Yusuf Demir

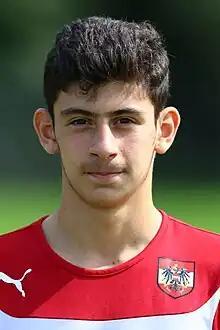
Demir with Austria U17 in 2018

Yusuf Demir (born 2 June 2003) is an Austrian professional footballer who plays as a right winger for Süper Lig club Galatasaray.